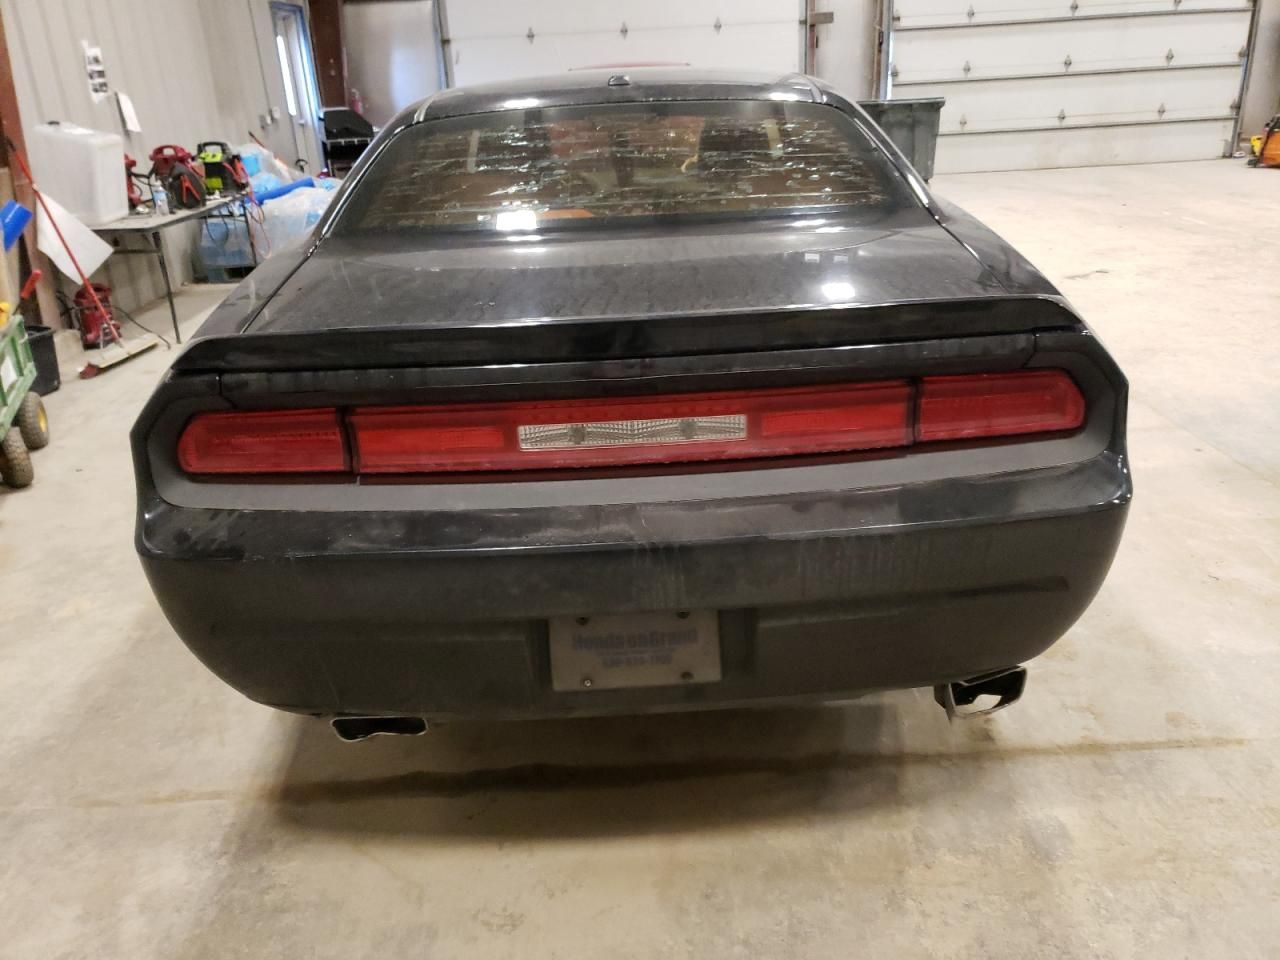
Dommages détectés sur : pare-choc arrière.
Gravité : mineur